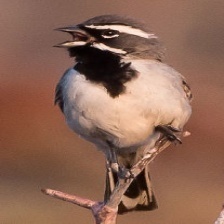
Species: BLACK-THROATED SPARROW
Scientific name: AMPHISPIZA BILINEATA